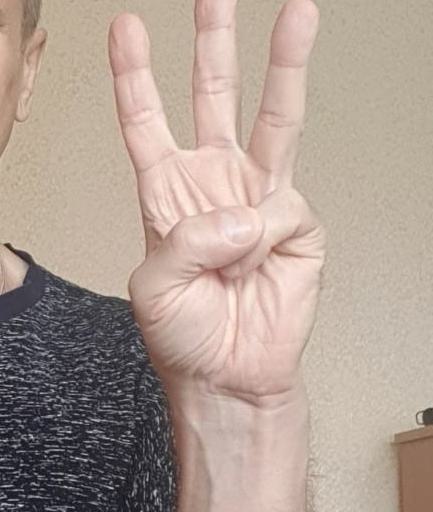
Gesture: three